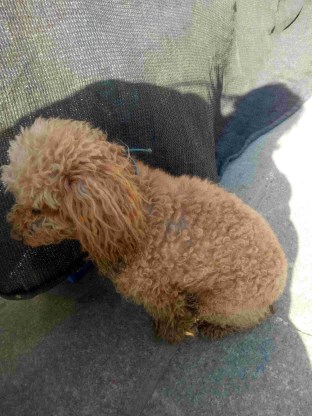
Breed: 7449-n000128-teddy